Charles W. Buttz

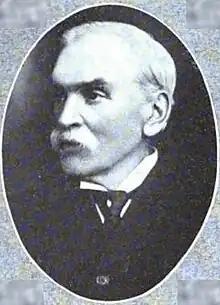
From the February 1907 issue of "North Dakota Magazine"

Charles Wilson Buttz (November 16, 1837 – July 20, 1913) was an American lawyer who served as U.S. Representative from South Carolina.